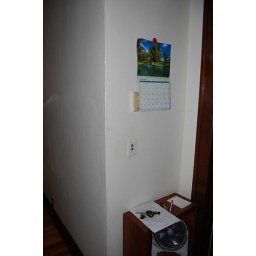
Little shelf by the front door by my bedroom